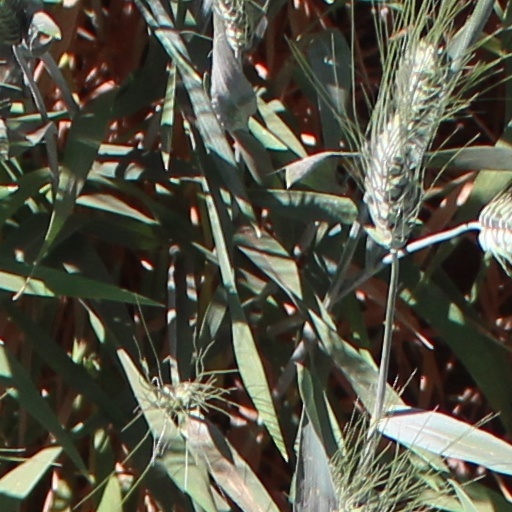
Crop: wheat